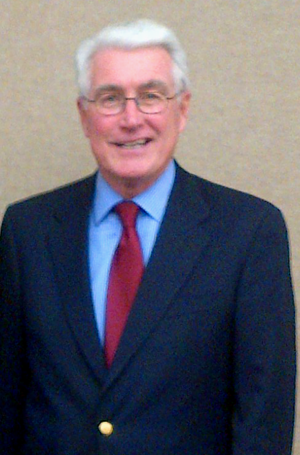
James « Jim » Edgar, né le 22 juillet 1946 à Vinita, dans l'Oklahoma, est un homme politique américain, membre du Parti républicain et gouverneur de l'État de l'Illinois de 1991 à 1999.
Le gouverneur de l'Illinois est le chef de la branche exécutive du gouvernement de l'Illinois depuis la création de l’État en 1818.